Featherless bird-riddle

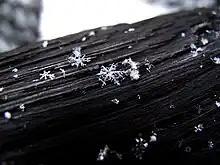
Snowflakes falling on a handrail

The featherless bird-riddle is an international riddle type that compares a snowflake to a bird. In the nineteenth century, it attracted considerable scholarly attention because it was seen as a possible reflex of ancient Germanic riddling, arising from magical incantations. Although the language of the riddle is reminiscent of European charms, later work, particularly by Antti Aarne, showed that it occurred widely throughout Europe─particularly central Europe─and that it is therefore an international riddle type. Archer Taylor concluded that 'the equating of a snowflake to a bird and the sun to a maiden without hands is an elementary idea that cannot yield much information about Germanic myth'.